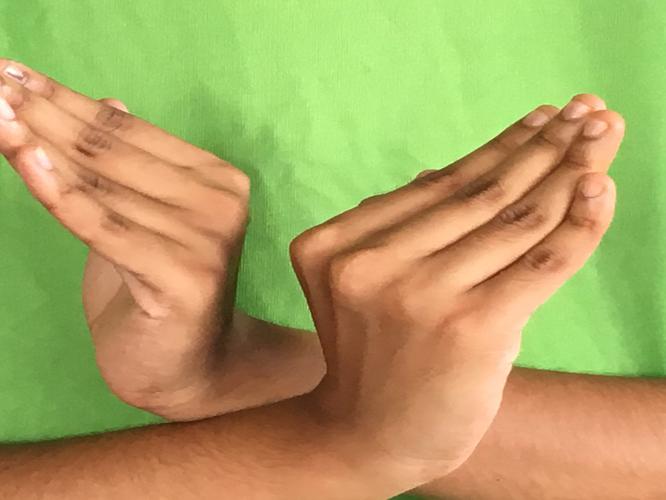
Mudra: Nagabandha
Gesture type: double_hand